Vazharov Peak

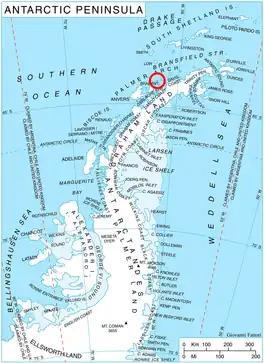
Location of Liège Island in the Antarctic Peninsula region.

Vazharov Peak is the ice-covered peak rising to 780 m in Brugmann Mountains on Liège Island in the Palmer Archipelago, Antarctica. It surmounts Shterna Glacier to the north, Coria Cove to the east-southeast and Sigmen Glacier to the west-southwest.